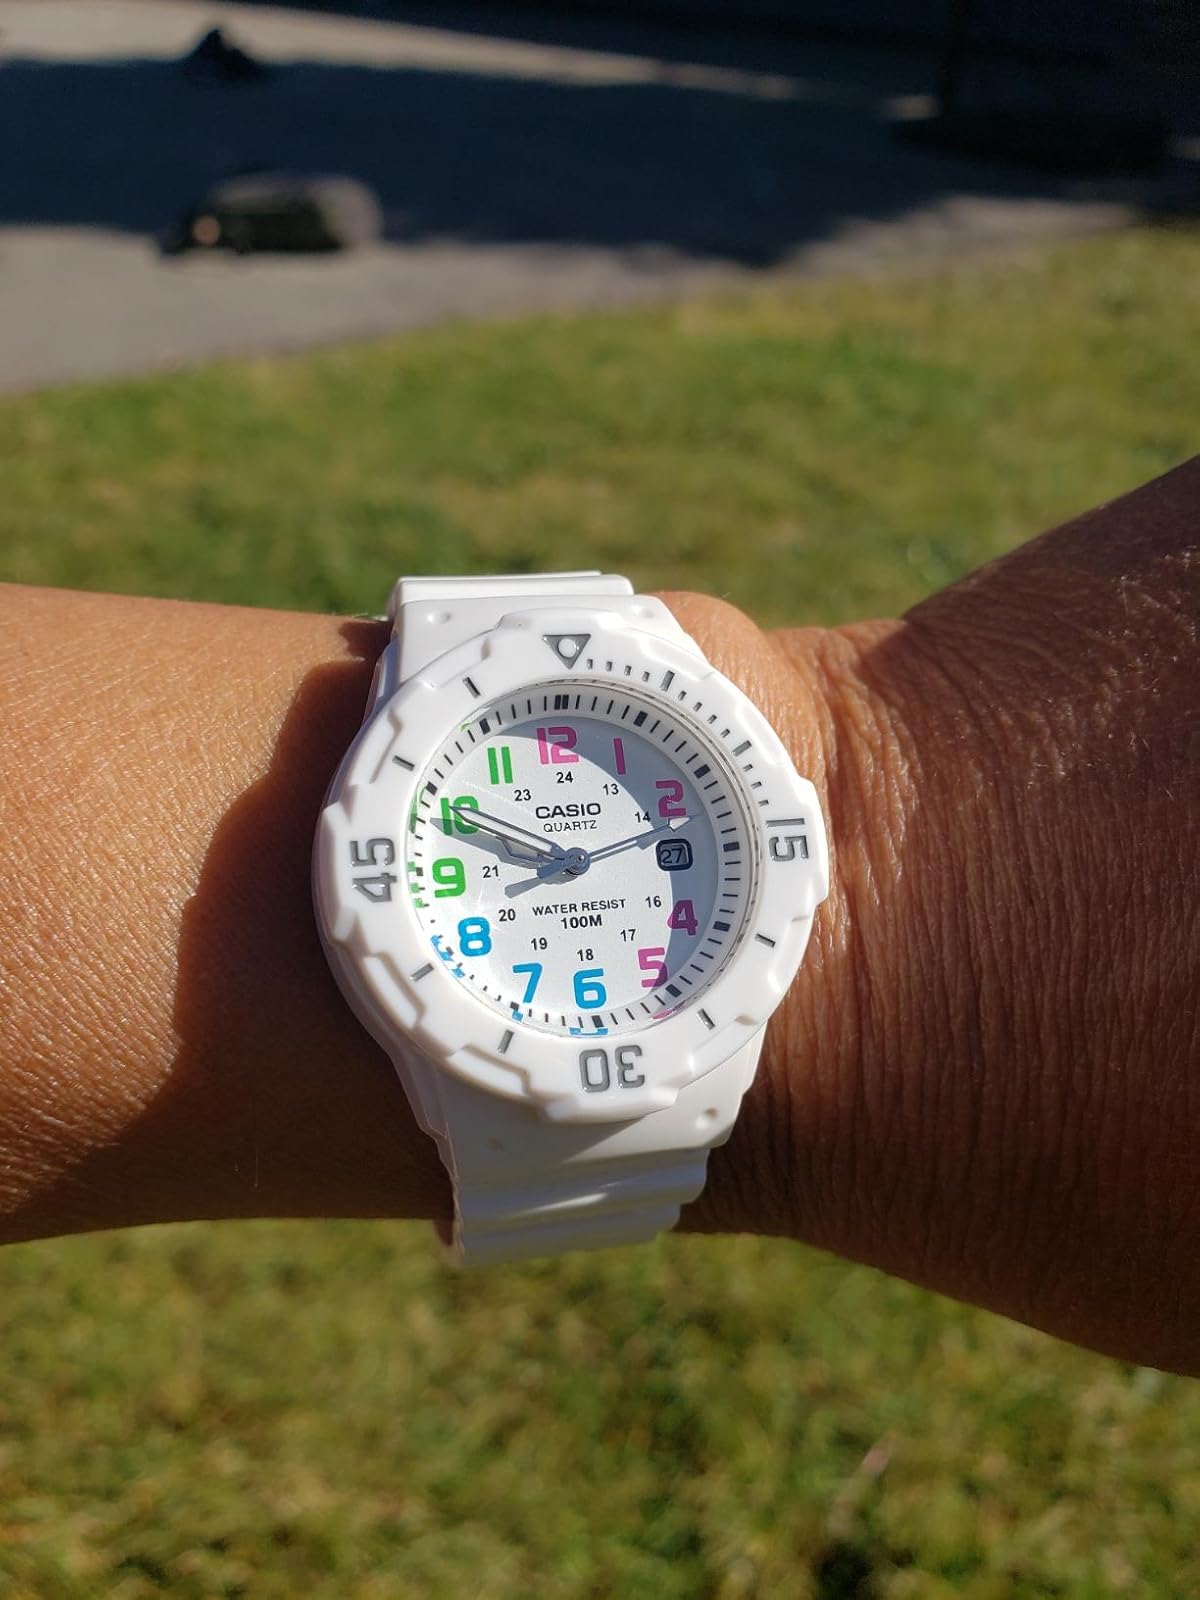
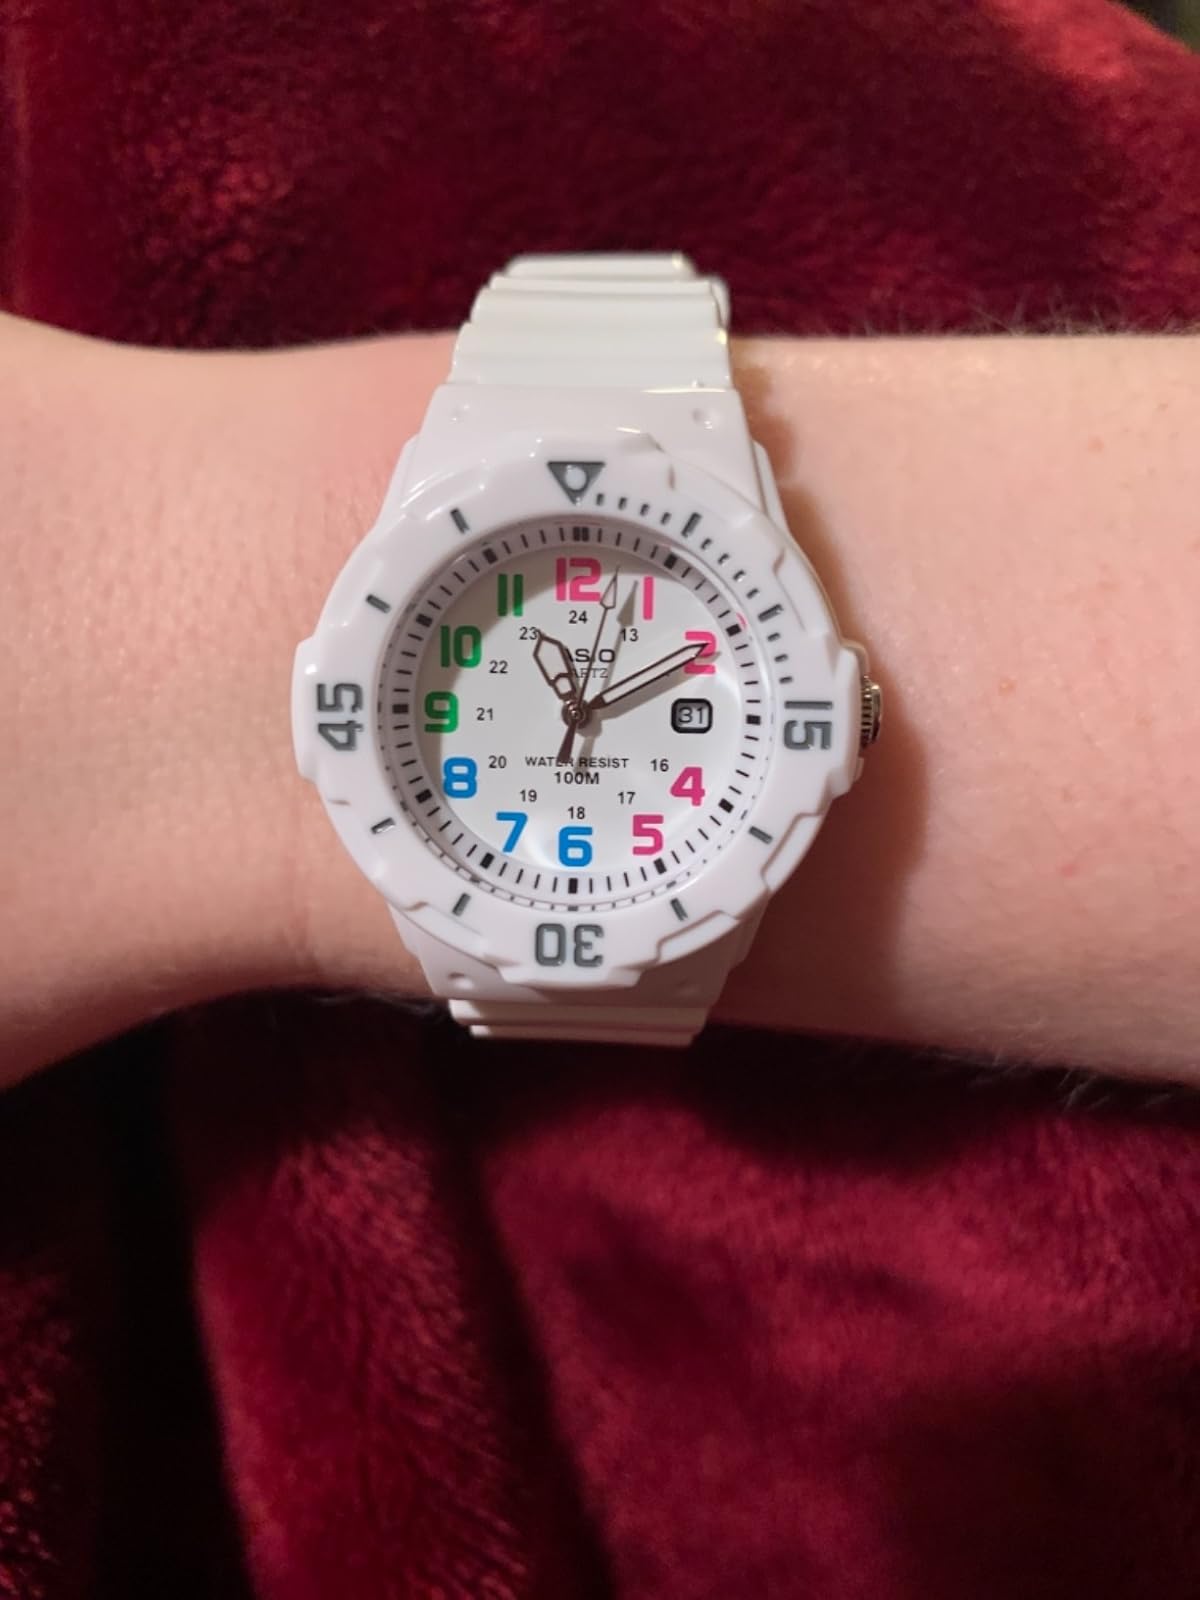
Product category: accessories_watch
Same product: yes